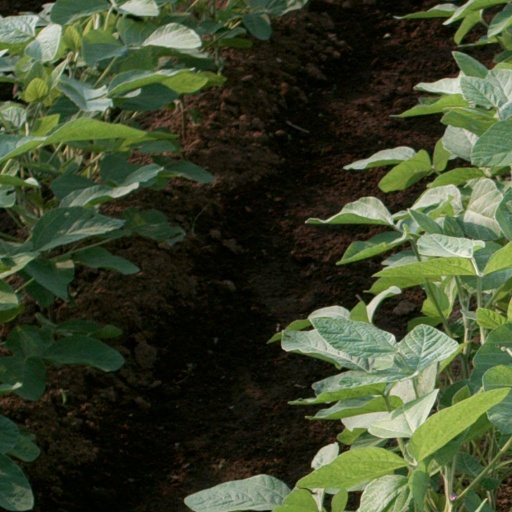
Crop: soybean